Rondefontaine

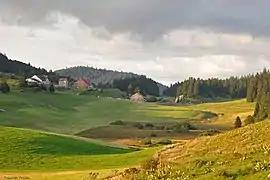
A general view of Rondefontaine

Rondefontaine is a commune in the Doubs department in the Bourgogne-Franche-Comté region in eastern France.